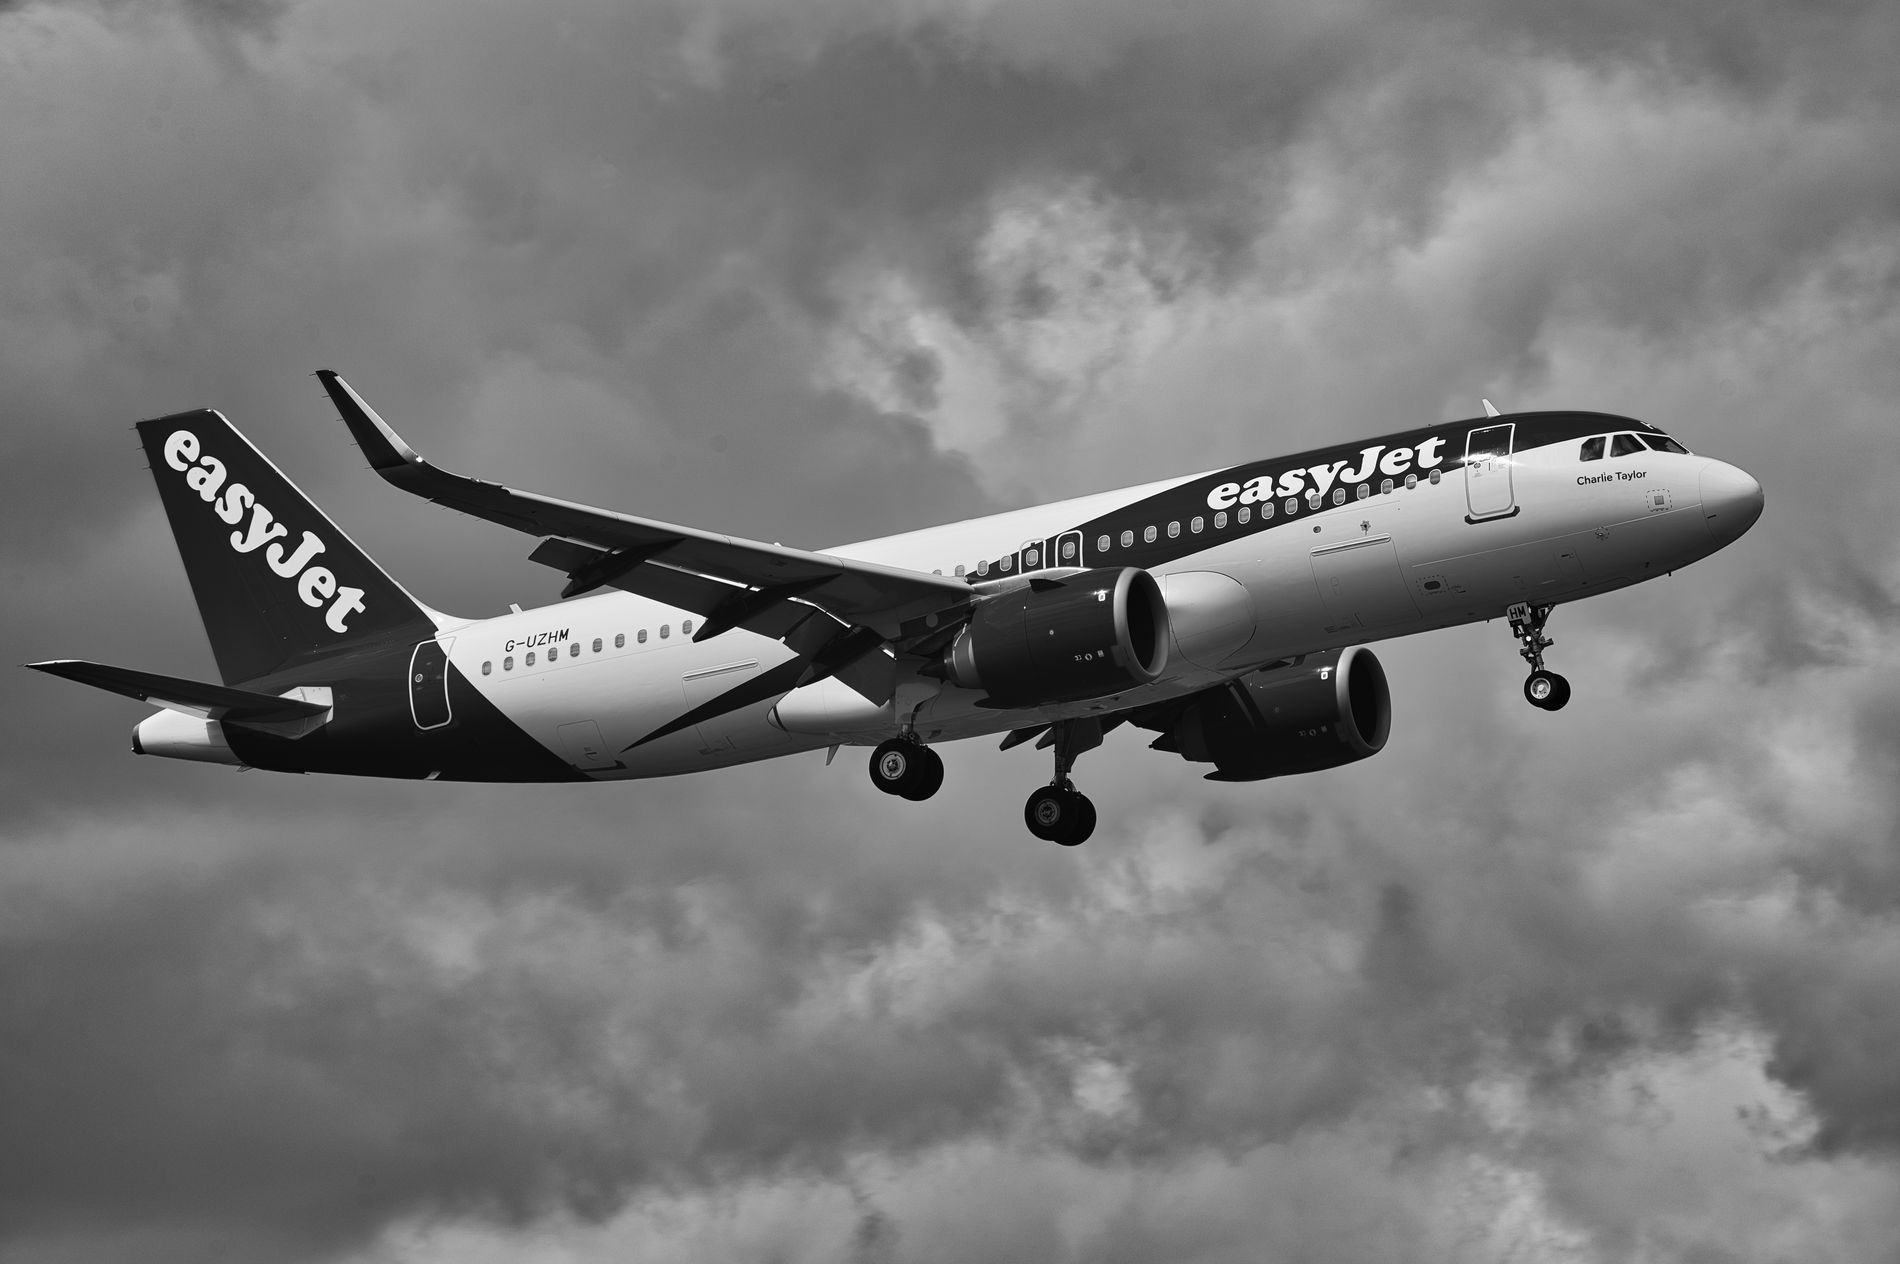
An airplane.
A black-and-white photograph of an EasyJet airplane in flight. It's shown against a dramatic, cloudy sky, creating a striking image
Shot from a low angle, the grayscale palette emphasizes the contrast between the airplane and the cloud formations. The composition shows the plane in profile against a dramatic sky, highlighting the details of the airplane in flight. The overall mood is serious and chic.
Labels: Aircraft, Airliner, Airplane, Transportation, Vehicle, Flight, Animal, Bird, Flying, Landing, Jet, easyjet plane in the air, Sky
Camera: NIKON CORPORATION NIKON Z 6
Lens: 150-600mm f/5-6.3
Aperture: F8
Exposure: 1/400 sec
ISO: 100
Focal length: 210.0 mm